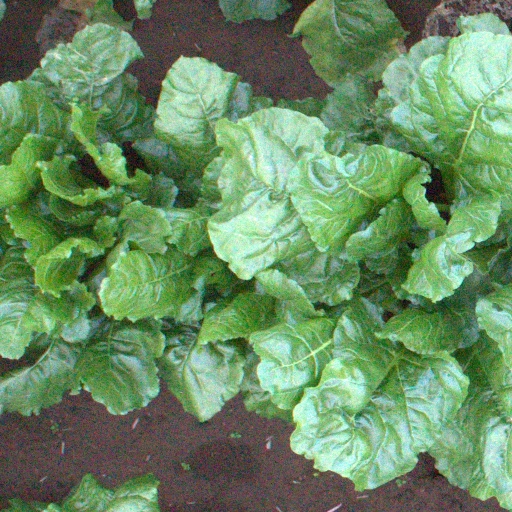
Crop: sugar beet